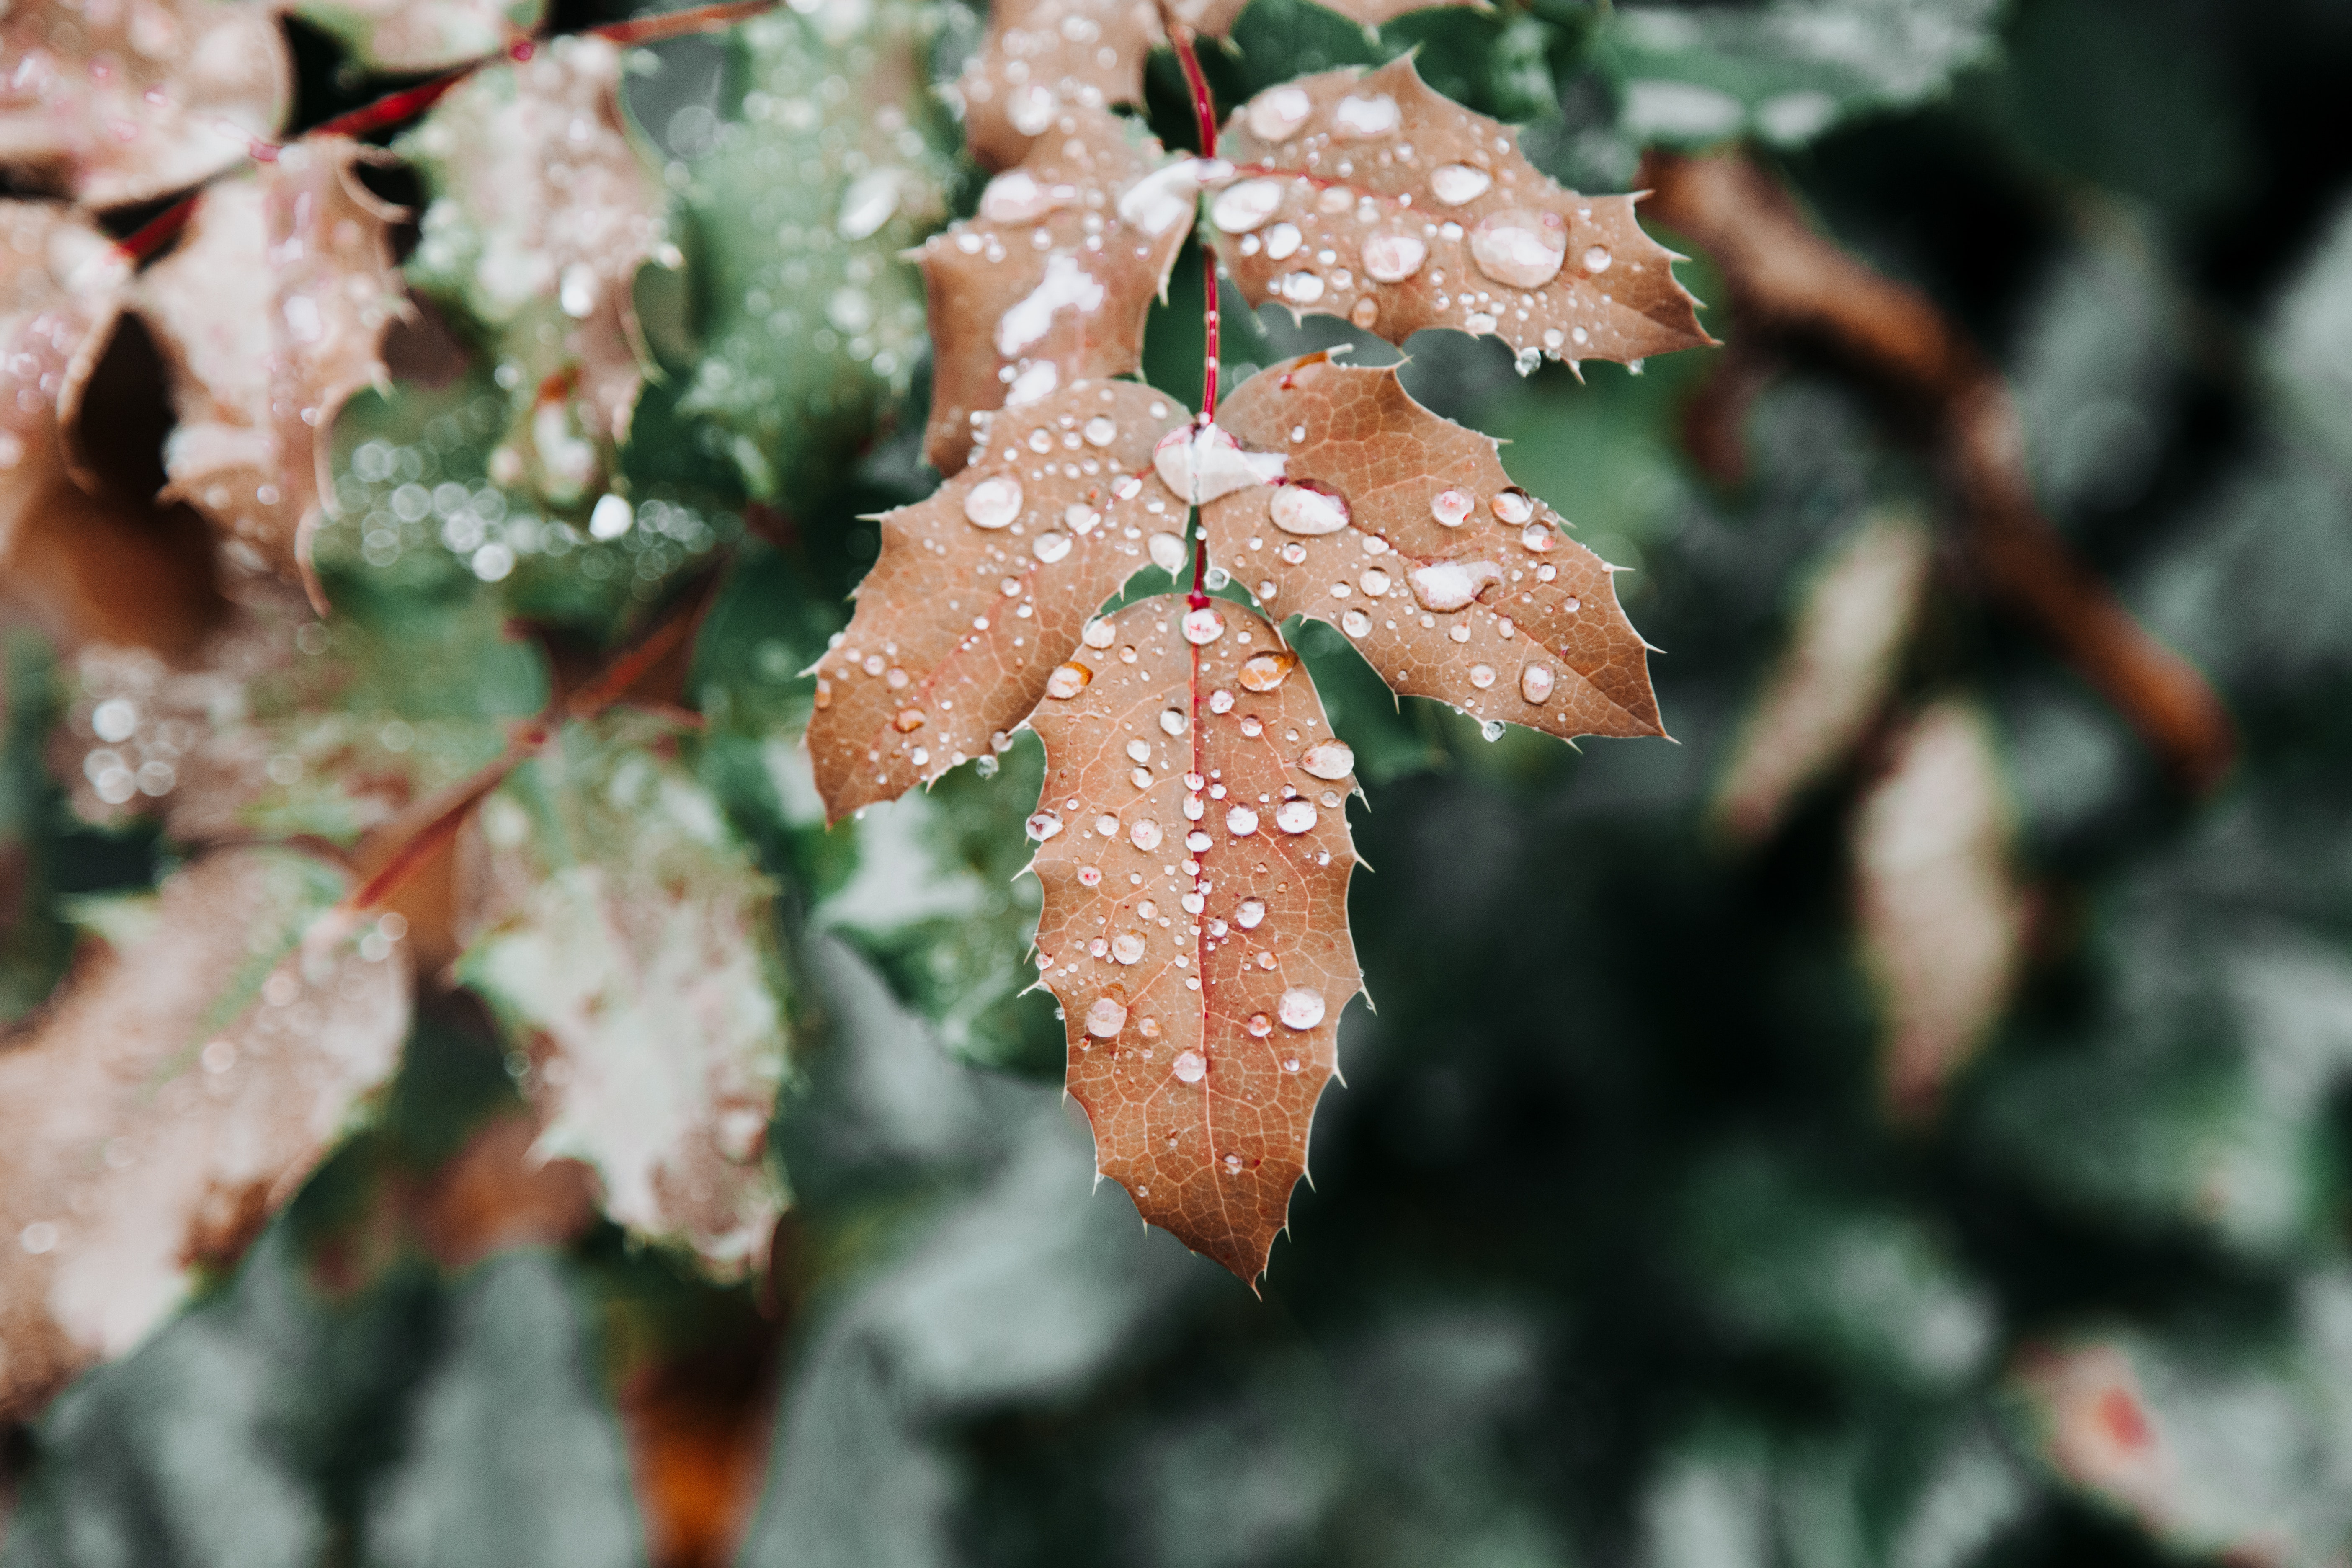
leaf, plant, flower, water, tree, frost, vascular plant, snow, winter, freezing, plant pathology, autumn, perennial plant